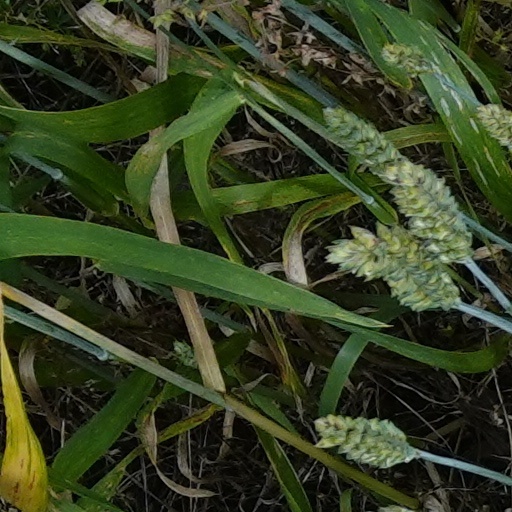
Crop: wheat